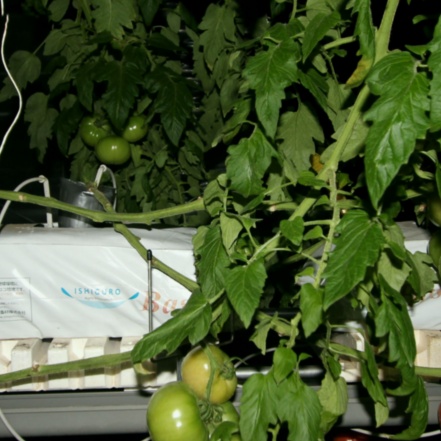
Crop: tomato